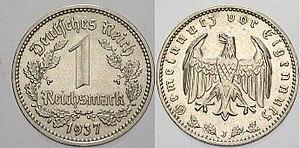
Le Reichsmark fut de 1924 à 1948 l'unité monétaire officielle de la République de Weimar, du Troisième Reich puis de l'Allemagne occupée par les forces alliées.